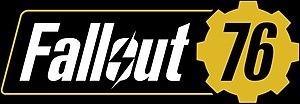
Le logo du jeu vidéo Fallout 76.
Fallout est une série de jeux vidéo de rôle, initiée en 1997 sur PC par Black Isle Studios puis reprise par Bethesda Softworks. Bien que la série se déroule aux XXIIᵉ et XXIIIᵉ siècles, son cadre rétrofuturiste atompunk et ses graphismes sont influencés par la culture d'après-guerre de l'Amérique des années 1950, ancrée dans les promesses de la technologie et la crainte de l'anéantissement nucléaire. Considérée comme la suite spirituelle du jeu Wasteland, cette série se déroule dans des États-Unis post-apocalyptiques.